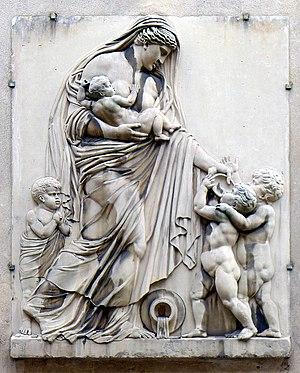
Bas refief La charité de Fortin - 46-48 rue de Sévigné - Paris III-IV - Vestige de l'ancienne fontaine Popincourt. Musée Carnavalet, inv. ABCC501 This building is inscrit au titre des Monuments Historiques. It is indexed in the Base Mérimée, a database of architectural heritage maintained by the French Ministry of Culture,
La rue de Sévigné est une rue de Paris située dans les 3ᵉ et 4ᵉ arrondissements. La limite entre les deux arrondissements est matérialisée par la rue des Francs-Bourgeois.
Les fontaines du décret de Saint-Cloud sont un ensemble de quinze fontaines de Paris, en France, dont la construction est décidée par Napoléon Iᵉʳ en mai 1806.
La rue Taranne est une ancienne rue de Paris intégrée au boulevard Saint-Germain lors de son percement dans les années 1870.
La fontaine de la Charité est une ancienne fontaine publique construite en 1675, à Paris, sur le côté nord de la rue Taranne. Elle fut démolie en 1860.